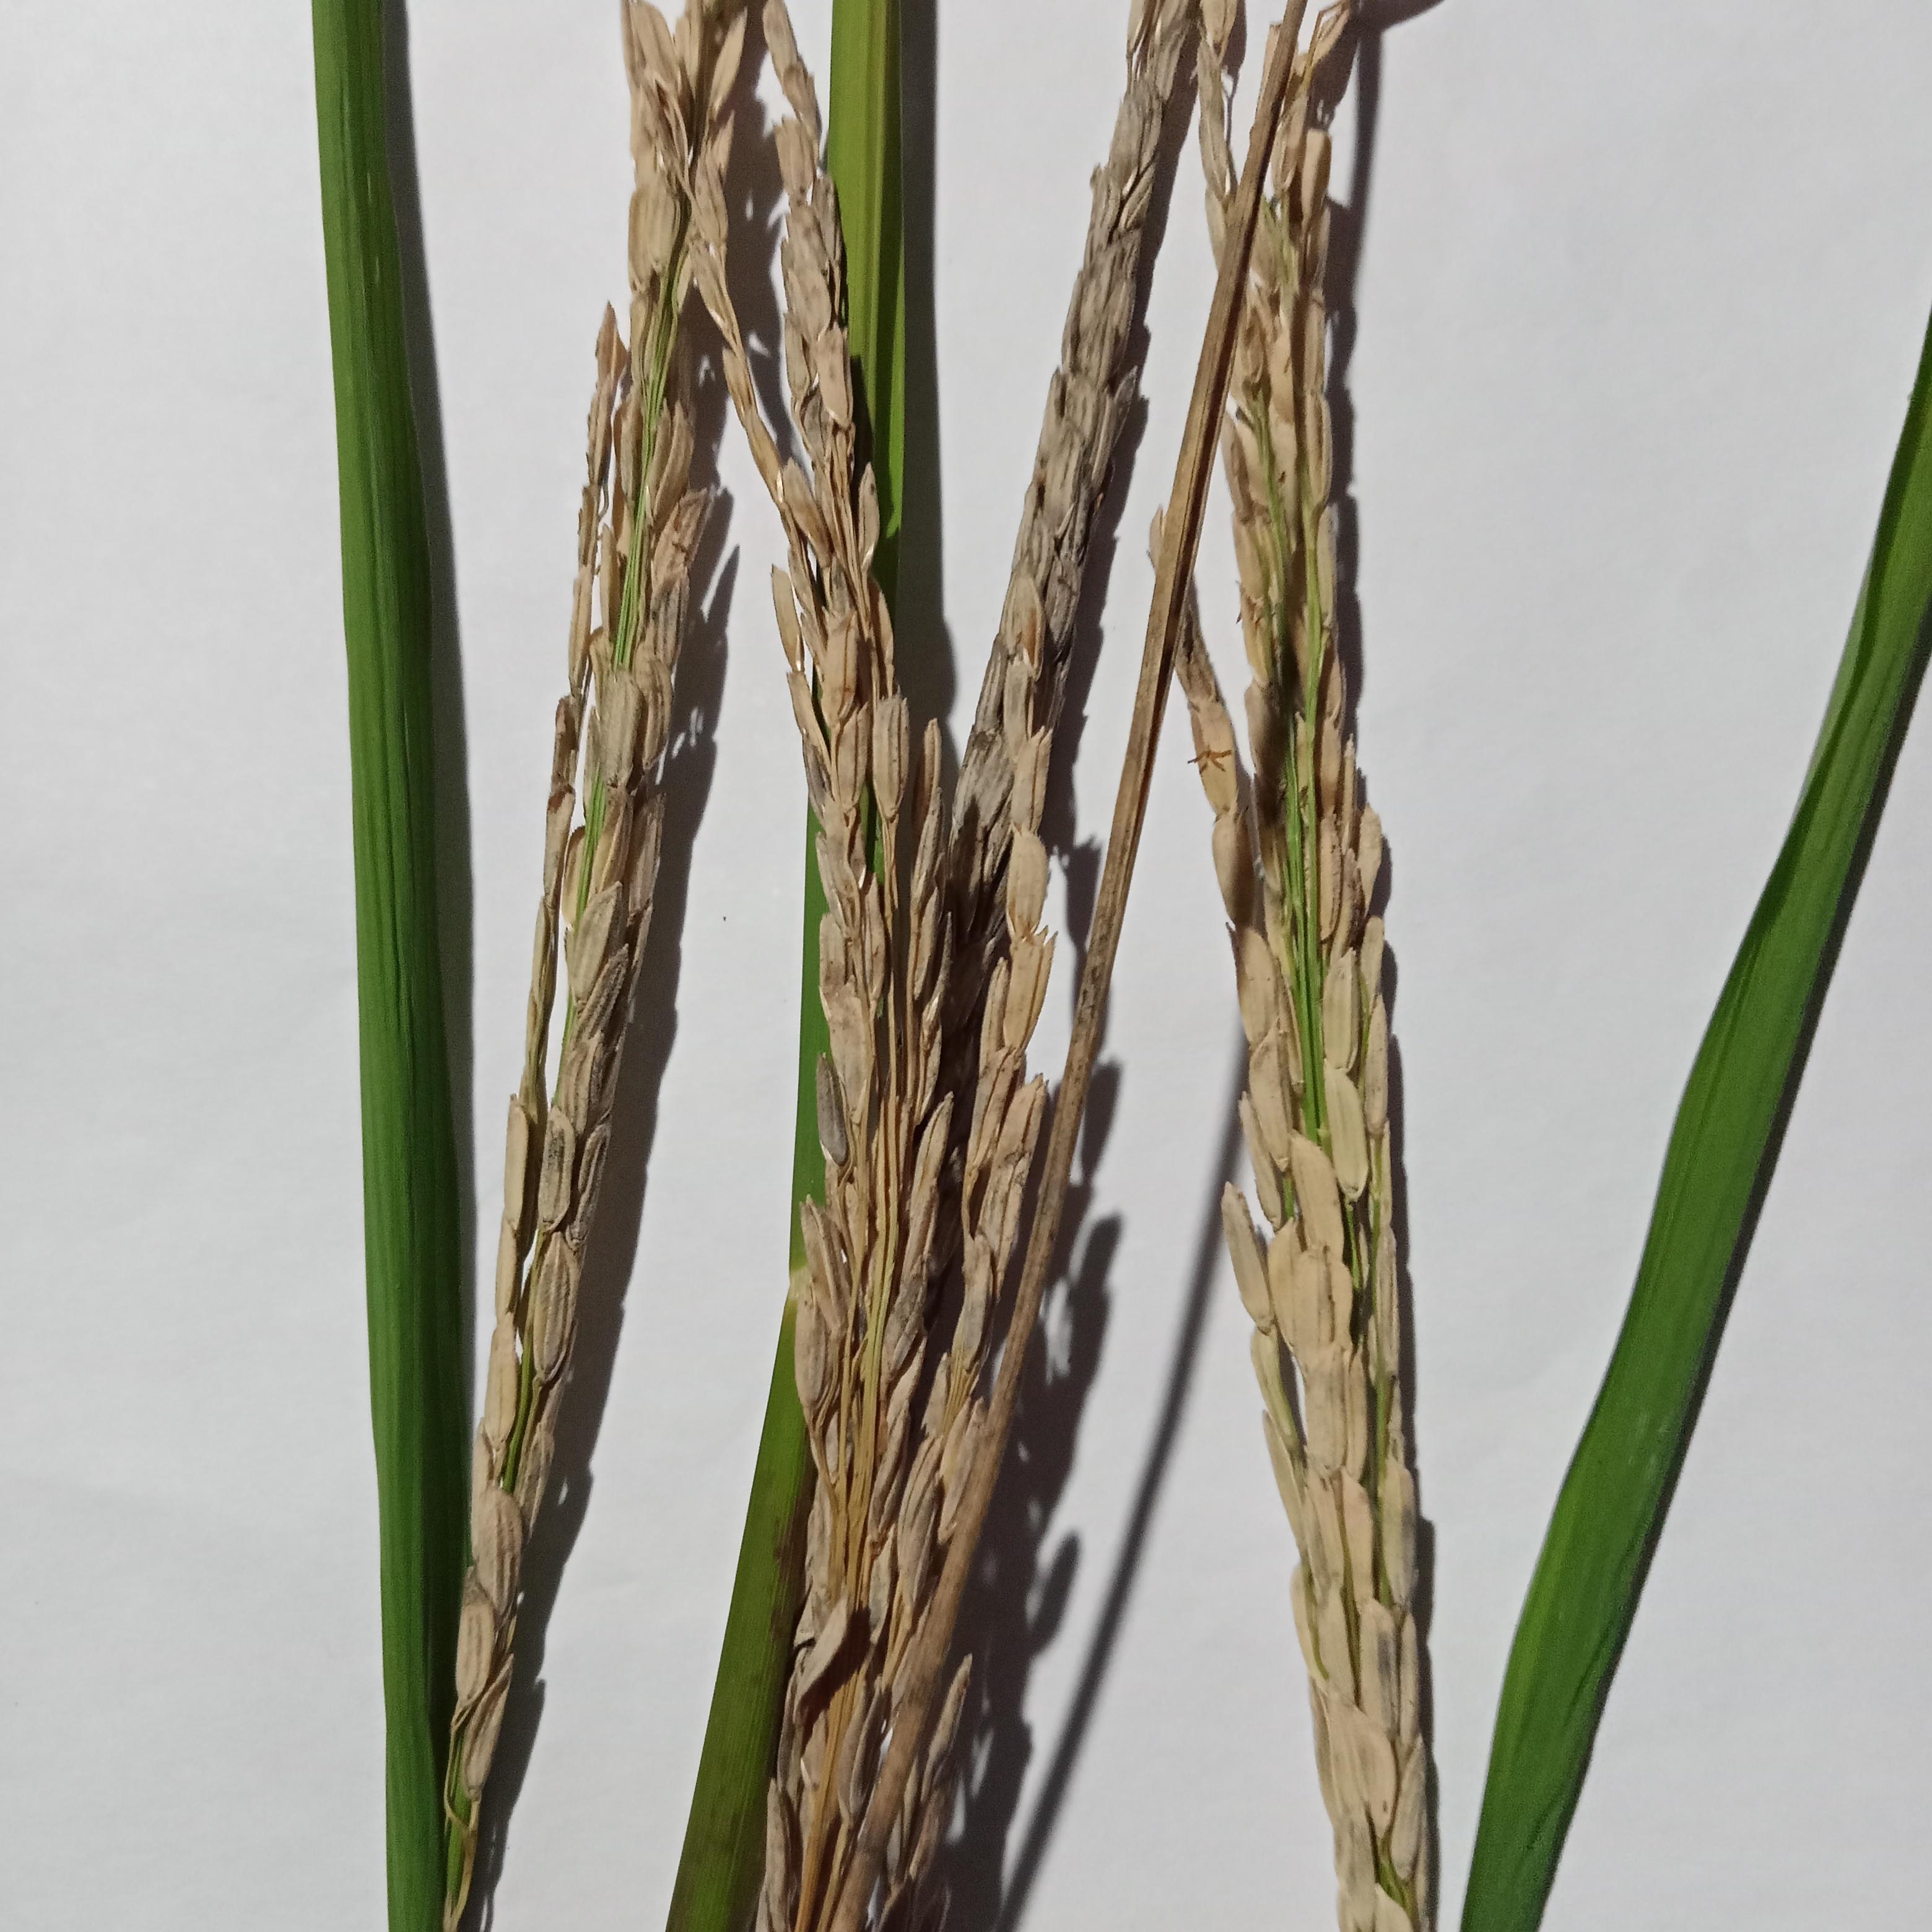
Label: Rice___Neck_Blast